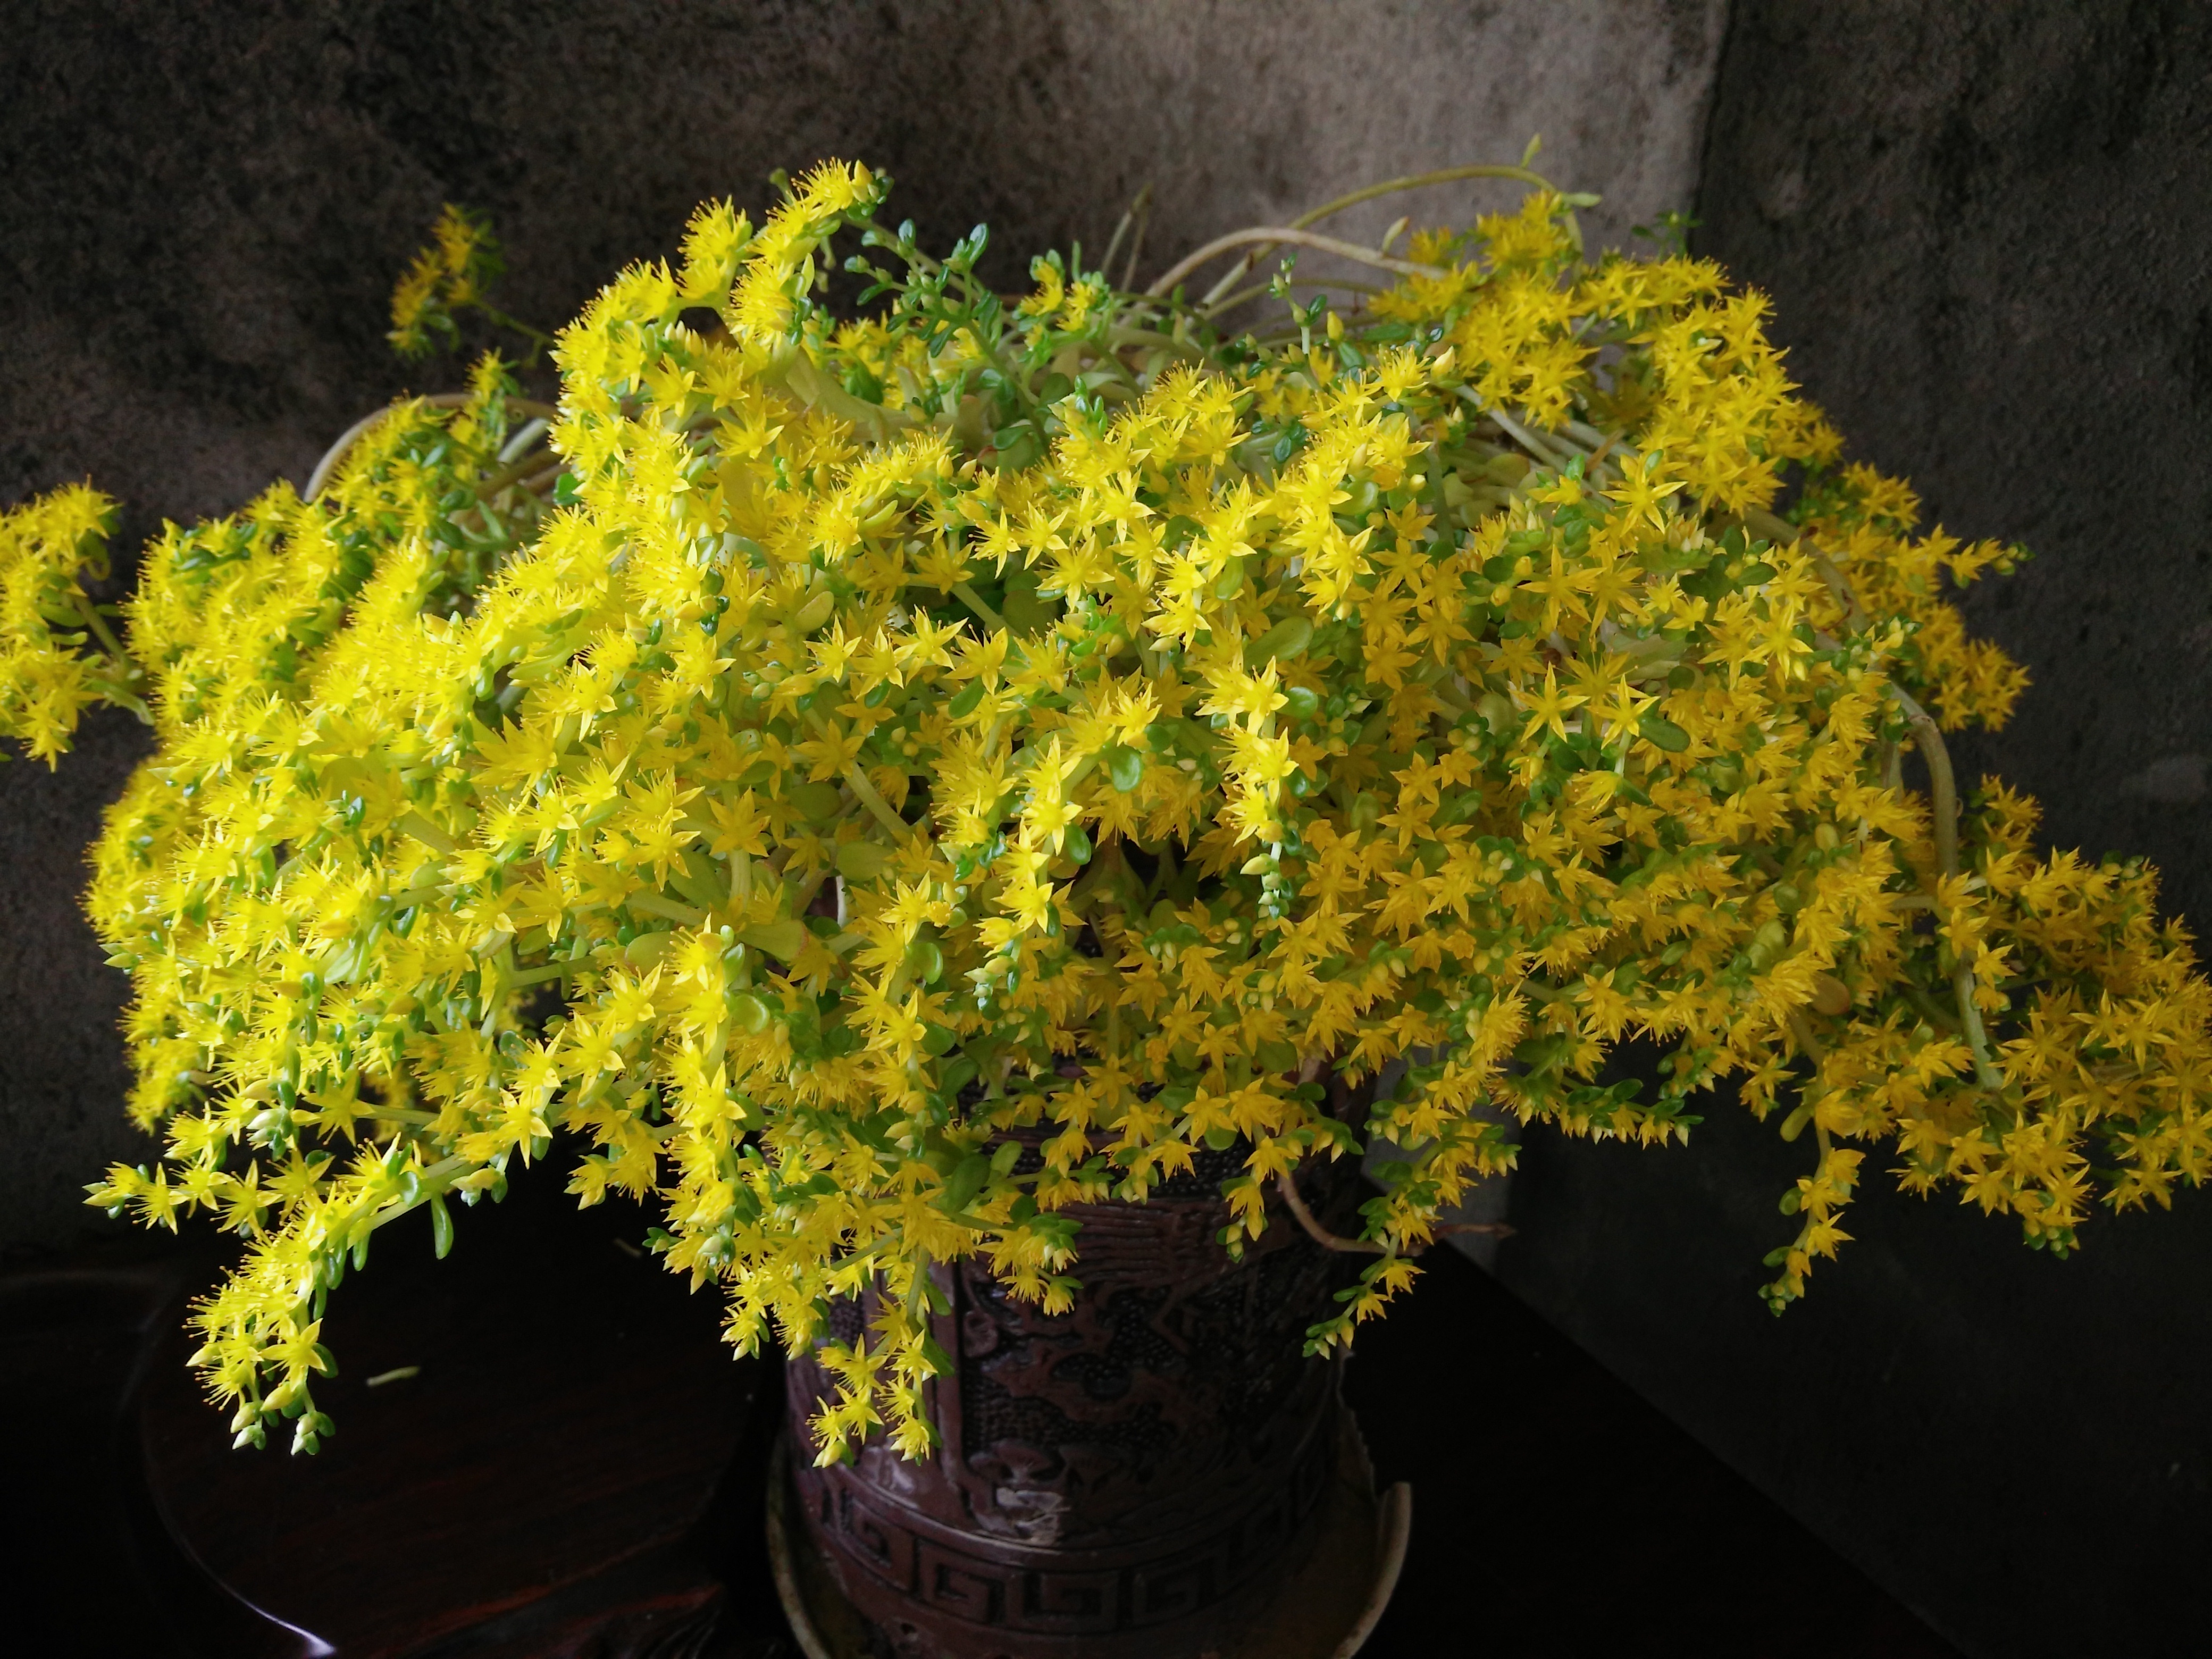
beach, tree, branch, plant, sunset, leaf, flower, seaside, green, botany, yellow, flora, shrub, mimosa, macro photography, flowering plant, maidenhair tree, woody plant, land plant